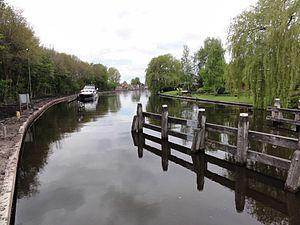
Ossenzijl est un village dans la commune néerlandaise de Steenwijkerland, dans la province d'Overijssel. Le 1ᵉʳ janvier 2006, le village comptait 520 habitants.
Le Canal de Steenwijk à Ossenzijl est un canal néerlandais de la province d'Overijssel.